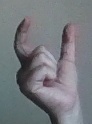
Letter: nun